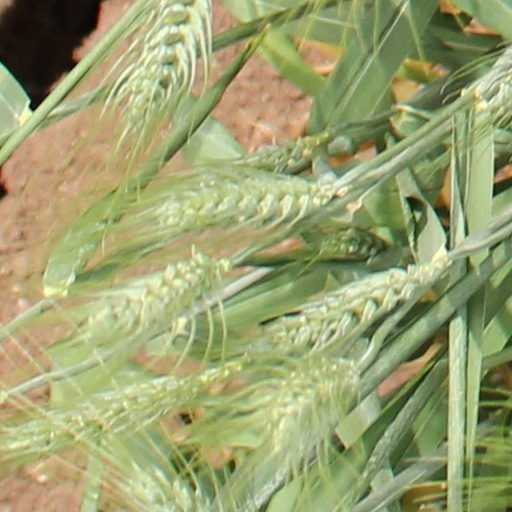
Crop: wheat